Annalena Baerbock

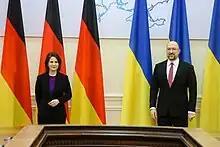
Baerbock meeting with Ukrainian Prime Minister Denys Shmyhal in Kyiv, on 7 February 2022

In January 2022, Baerbock refused to supply German weapons to Ukraine amid rising tensions on the Ukraine-Russia border, while the NATO allies including the United States opted to send arms in support of Ukraine. In the aftermath of the Russian invasion of Ukraine in February 2022, she argued against blocking Russian access to SWIFT. Following the Bucha massacre in April 2022, she expelled 40 Russian diplomats and embassy staff from Berlin, joining other European Union countries in their response to war crimes perpetrated by Russian troops in Ukraine. Also in April 2022, she hosted a donor conference during which European and international governments agreed to extend in aid to Moldova, which hosted more than 100,000 refugees from Ukraine at the time.